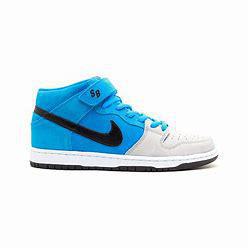
Brand: Nike
Model: Dunk Mid Pro SB